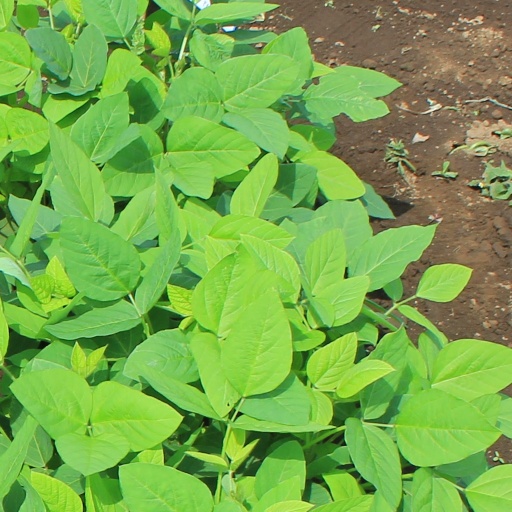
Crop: soybean